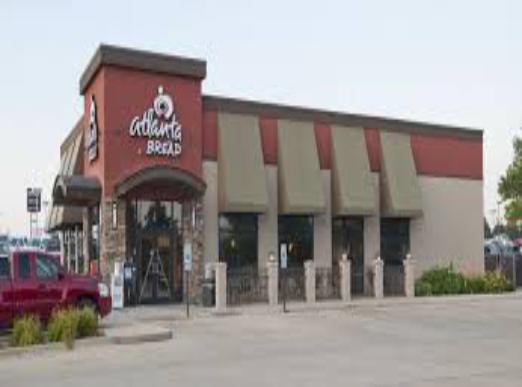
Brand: Atlanta Bread Company
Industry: Food